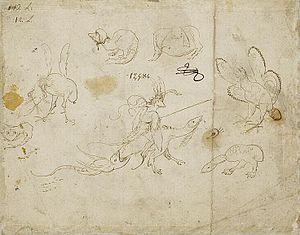
La liste des œuvres de Jérôme Bosch recense la quarantaine de peintures et de dessins réalisés par cet artiste ainsi que la plupart des autres œuvres attribués à celui-ci ou à son atelier.